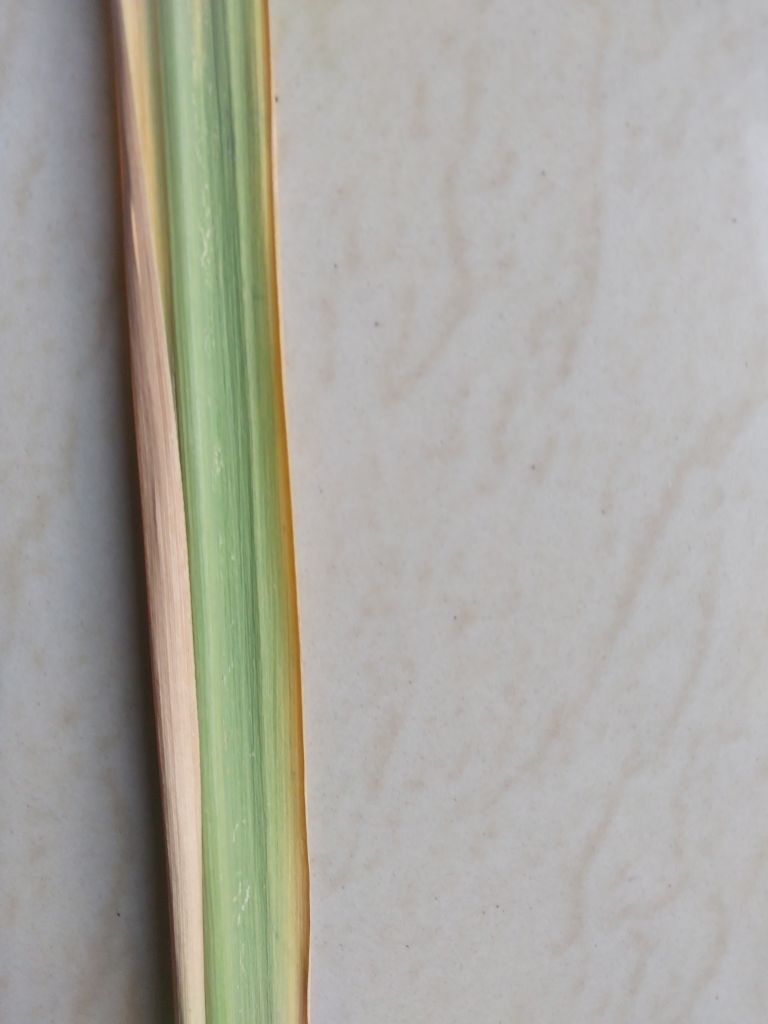
Label: Yellow Leaf